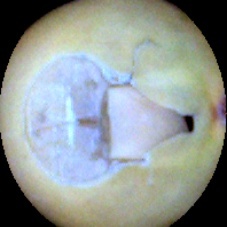
Label: Broken